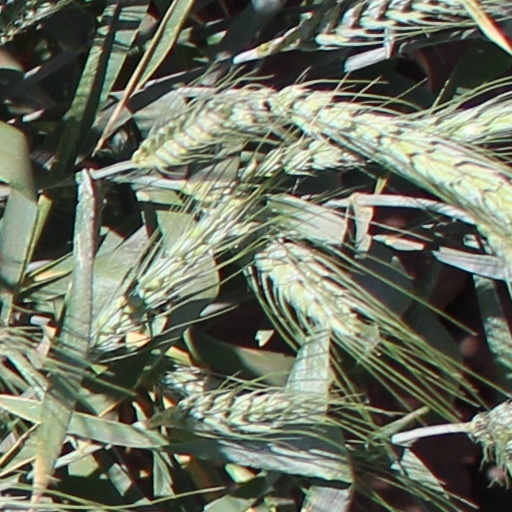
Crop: wheat